Scottish Parliament

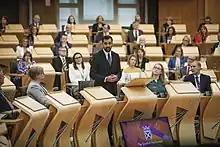
First Minister Humza Yousaf speaks before the parliamentary chamber

Parliament typically sits Tuesdays, Wednesdays and Thursdays from early January to late June and from early September to mid December, with two-week recesses in April and October. Plenary meetings in the debating chamber usually take place on Wednesday afternoons from 2 pm to 6 pm and on Thursdays from 9:15 am to 6 pm. Chamber debates and committee meetings are open to the public. Entry is free, but booking in advance is recommended due to limited space. Parliament TV is a webcast and archive of Parliamentary business back to 2012. and on the BBC's parliamentary channel BBC Parliament. Proceedings are also recorded in text form, in print and online, in the "Official Report", which is the substantially verbatim transcript of parliamentary debates.